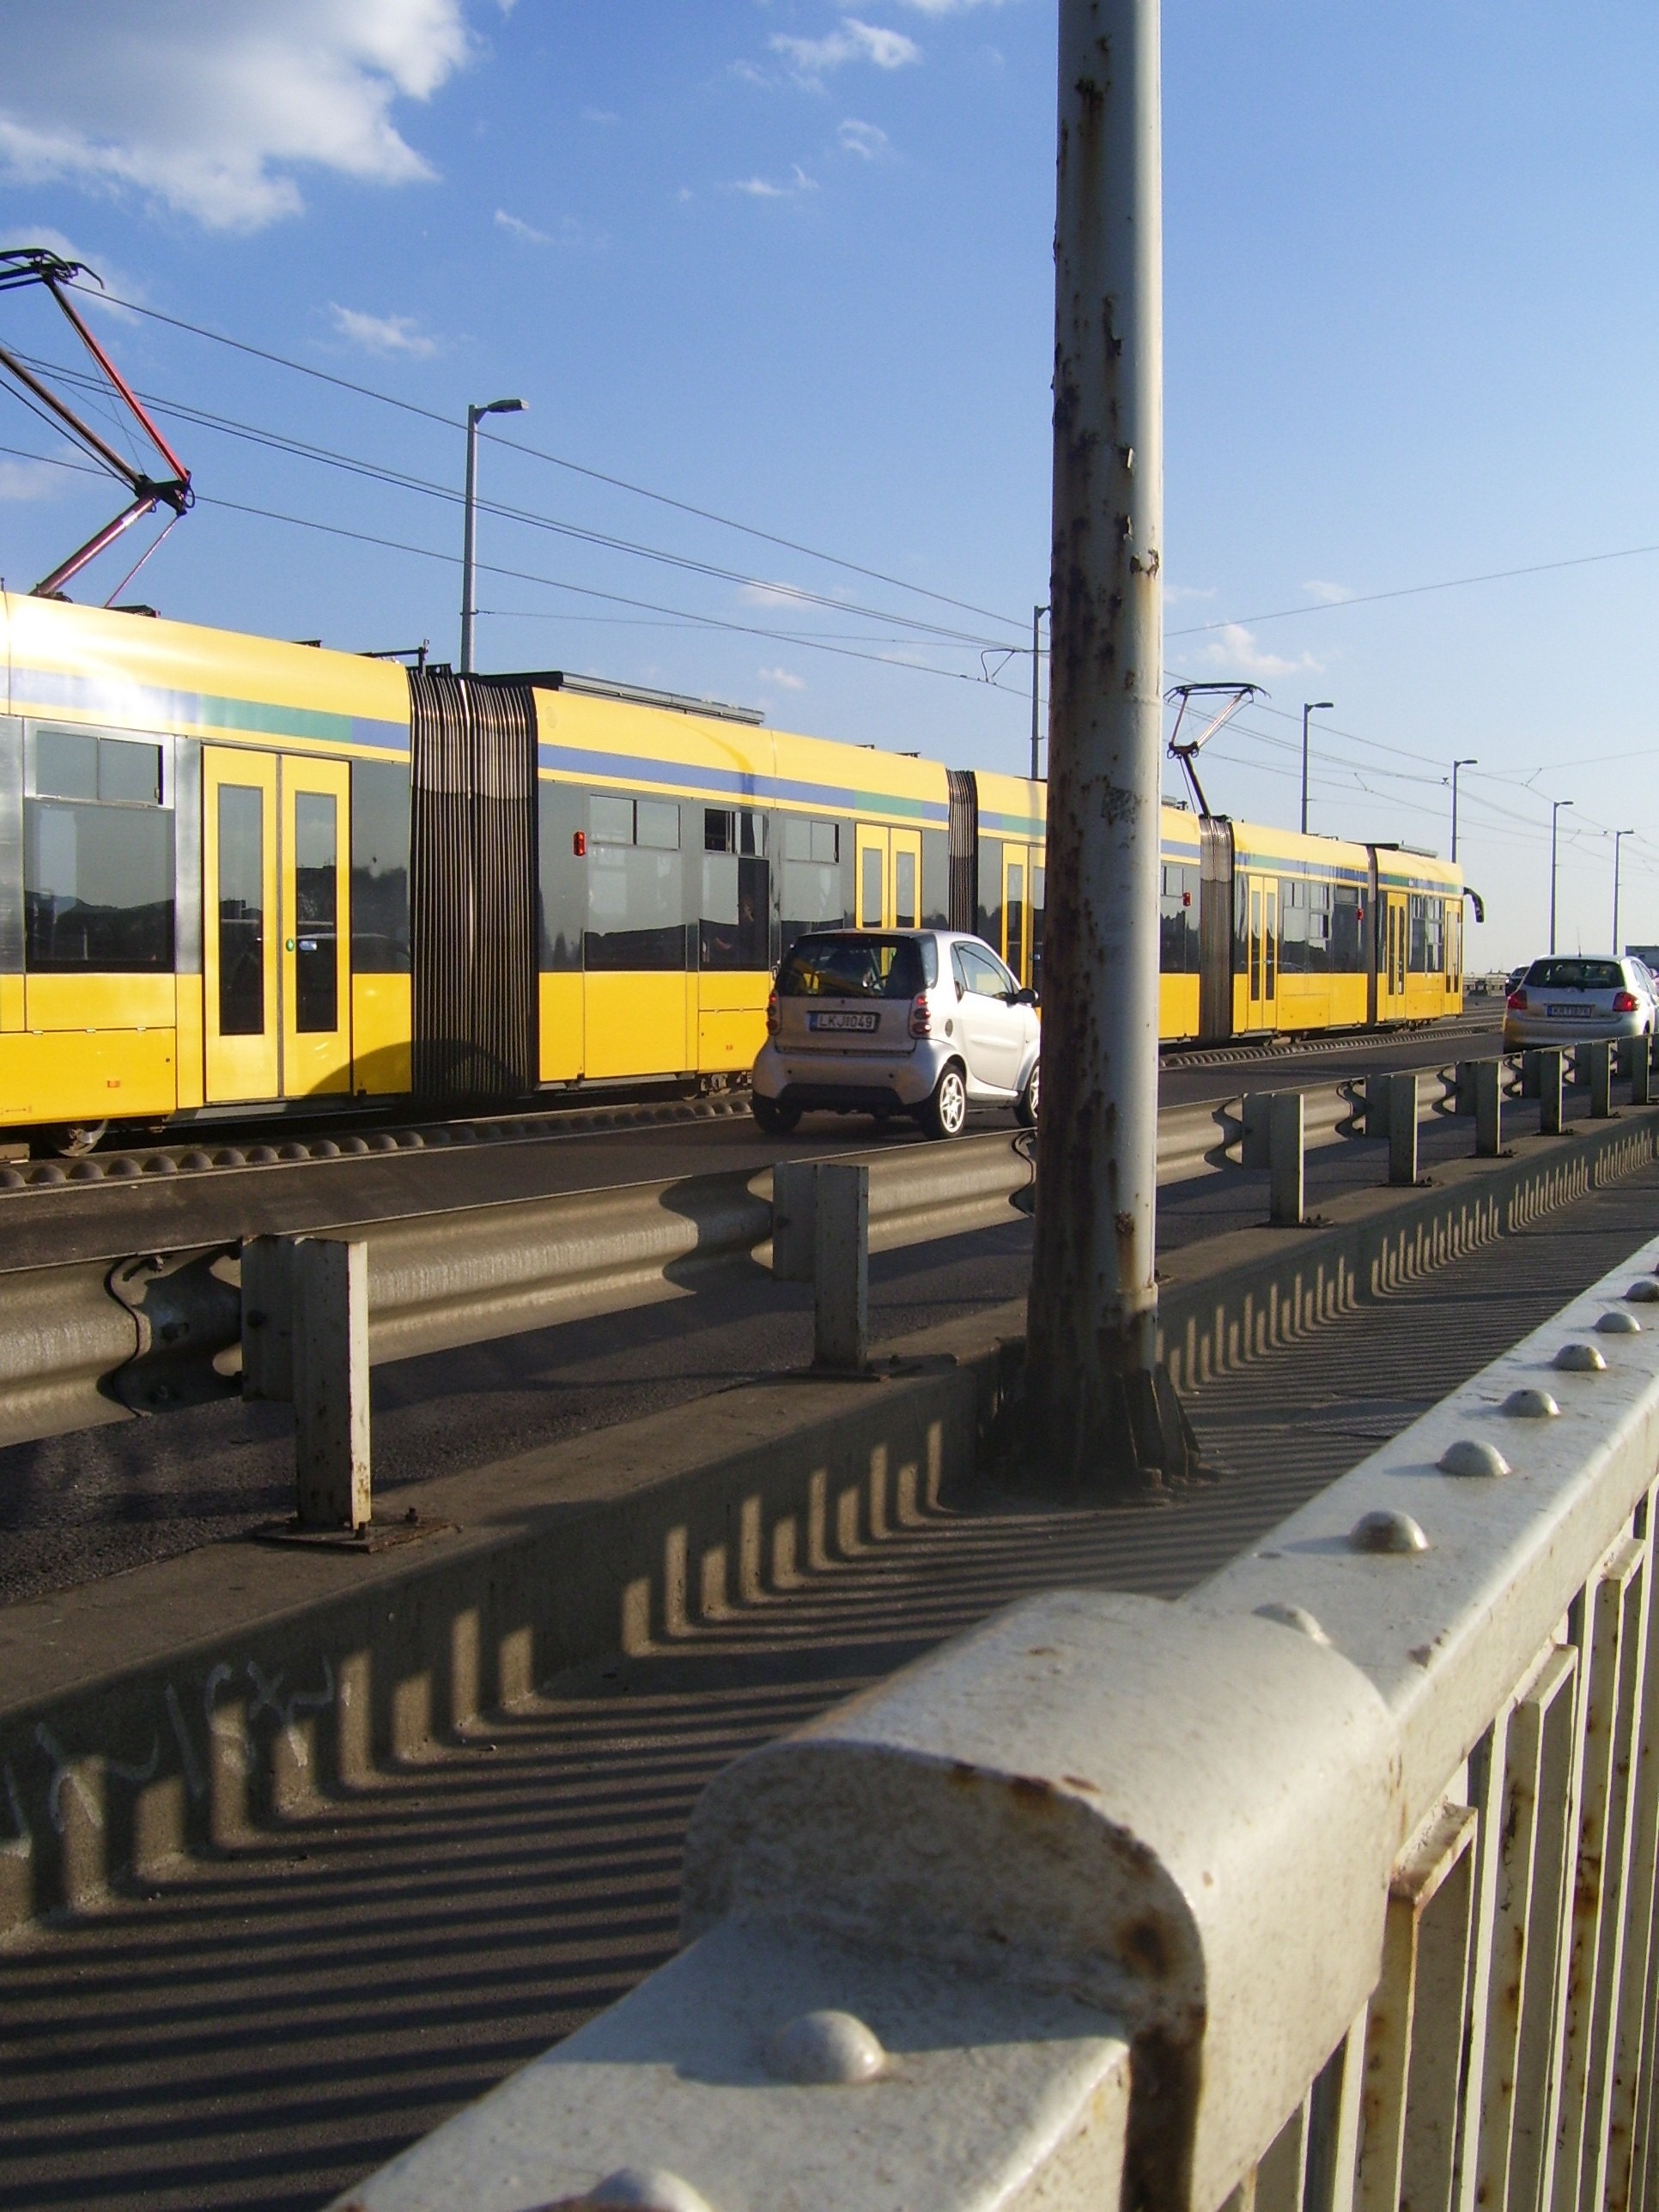
track, bridge, train, transport, vehicle, train station, public transport, locomotive, budapest, electric, passenger, rail transport, land vehicle